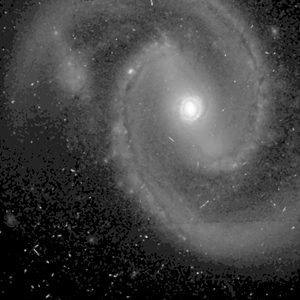
NGC 1019 est une galaxie spirale barrée située dans la constellation de la Baleine à environ 332 millions d'années-lumière de la Voie lactée. Elle a été découverte par l'astronome français Édouard Stephan en 1880.